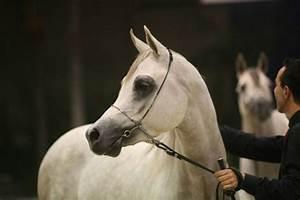
horse